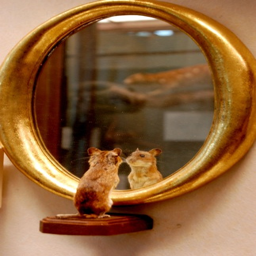
a small animal is looking into a mirror
A taxidermy rodent admires itself in a gilded round mirror.
A hamster looking at itself in an oval mirror.
a cat that is looking into some kind of mirror
a small mouse looking at it self in the mirror.